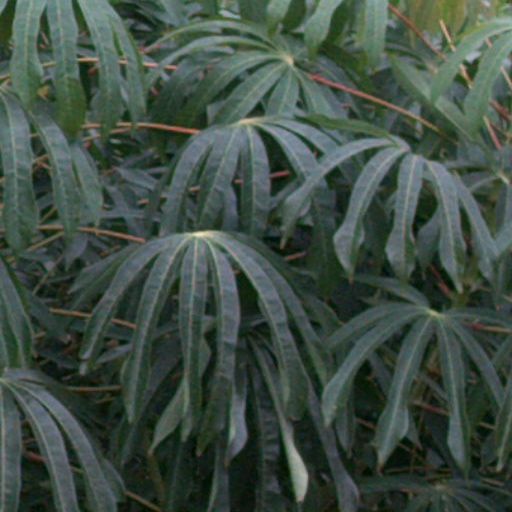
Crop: cassava